Ray Chapman

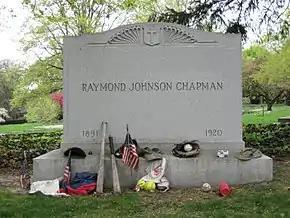
Ray Chapman's grave

On August 16, 1920, while at bat, Chapman was struck in the head and killed by a pitch thrown by Carl Mays during a game against the New York Yankees at the Polo Grounds. At the time, pitchers commonly dirtied balls with soil, licorice, and tobacco juice, and otherwise scuffed, sandpapered, scarred, cut, or spiked them, giving a "misshapen, earth-colored ball that traveled through the air erratically, tended to soften in the later innings, and, as it came over the plate, was very hard to see." Mays threw with a submarine delivery, and it was late afternoon. Eyewitnesses recounted that Chapman did not react to the pitch at all, presumably unable to see it. The sound of the ball striking Chapman's skull was so loud that Mays thought it had hit the end of Chapman's bat; he fielded the ball and threw to first base.